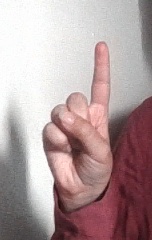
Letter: bb